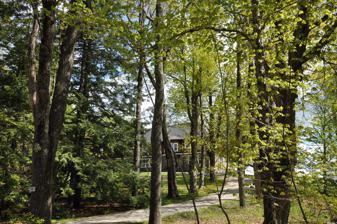
Building: Mason House (Dublin, New Hampshire)
Country: United States of America
Year built: 1888
Historic house in New Hampshire, United States United States historic place Mason House U.S. National Register of Historic Places Show map of New Hampshire Show map of the United States Location Snow Hill Rd., Dublin, New Hampshire Coordinates 42°54′6″N 72°3′57″W / 42.90167°N 72.06583°W / 42.90167; -72.06583 Area 2 acres (0.81 ha) Built 1888 ( 1888 ) Built by A.L. Ball Architect Alexander Wadsworth Longfellow Architectural style Georgian Revival MPS Dublin MRA NRHP reference No. 83004049 Added to NRHP December 15, 1983 The Mason House is a historic house on Snow Hill Road in Dublin, New Hampshire .  Built in 1888, it is a fine example of Shingle style architecture, with elements of the Richardsonian Romanesque inspired by architect Alexander Wadsworth Longfellow 's mentor H. H. Richardson .  The house was listed on the National Register of Historic Places in 1983. Description and history The Mason House is located in central Dublin, on the east side of Snow Hill Road, about 0.2 miles (0.32 km) south of New Hampshire Route 101 .  It is situated on a ridge overlooking the Peterborough hills.  It is a two-story structure, with a rough stone first floor and a shingled timber-frame second story.  It is capped by a hip roof, and features groupings of sash windows along its walls. The house was designed by Alexander Wadsworth Longfellow and built in 1888.  Originally a summer house three stories in height, this Shingle style house was reduced to two stories in 1950 when it was prepared for year-round occupancy.  Its style is reminiscent of early work of H. H. Richardson , in whose firm Longfellow served as a draftsman.  The house was built for a pair of spinster sisters, Ella and Ida Mason, who were friends of Raphael Pumpelly , whose summer estate was nearby.  The house was occupied in 1910 by James Bryce , then the UK Ambassador to the United States , and was informally dubbed the "British Summer Embassy".  It was also used as a summer house by Sir Cecil Spring Rice , also a UK ambassador , and Henry White , an American ambassador . See also National Register of Historic Places listings in Cheshire County, New Hampshire References